Reverse weathering

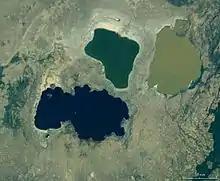
Ethiopian Rift Valley Lakes

Reverse weathering in the Ethiopian Rift lakes is easily observable, and recent studies at this location have been used to make inference on the extent of the process in the ocean. One study suggests that there is a general alkalinity deficit in the lakes, and that a little over half of this deficit can be attributed to the formation of aluminosilicate minerals. The precipitation of salts is not profound, making the development of these clay minerals by reverse weathering more readily observable in comparison to the ocean. Using clay formation rates in the Ethiopian Rift lakes as a basis, the study suggests that clay formation in the ocean is too high to entirely attribute to the process of reverse weathering. It is believed that the deep-sea reverse weathering process never reaches completion, as pH is generally low. Hydrothermal activity is suggested to be a major contributor to clay formation in the deep ocean.